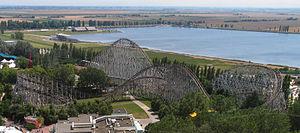
Euro Disneyland à Euro Disney Resort ouvert au public le 12 avril
Mirabilandia est un parc à thèmes italien. Situé dans le hameau de Savio près de la pineta de Classe et dans la commune de Ravenne, le parc porte le nom du lieu-dit de la commune correspondant à son emplacement. La superficie globale est de 750 000 m², dont 300 000 occupés par le parc d'attractions, 100 000 par le parc aquatique et le reste pour les parkings et aires d'expansions. Le parc reste ouvert généralement d'avril à octobre.